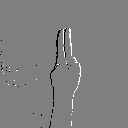
ASL letter: u